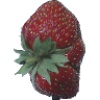
Label: Strawberry Wedge 1